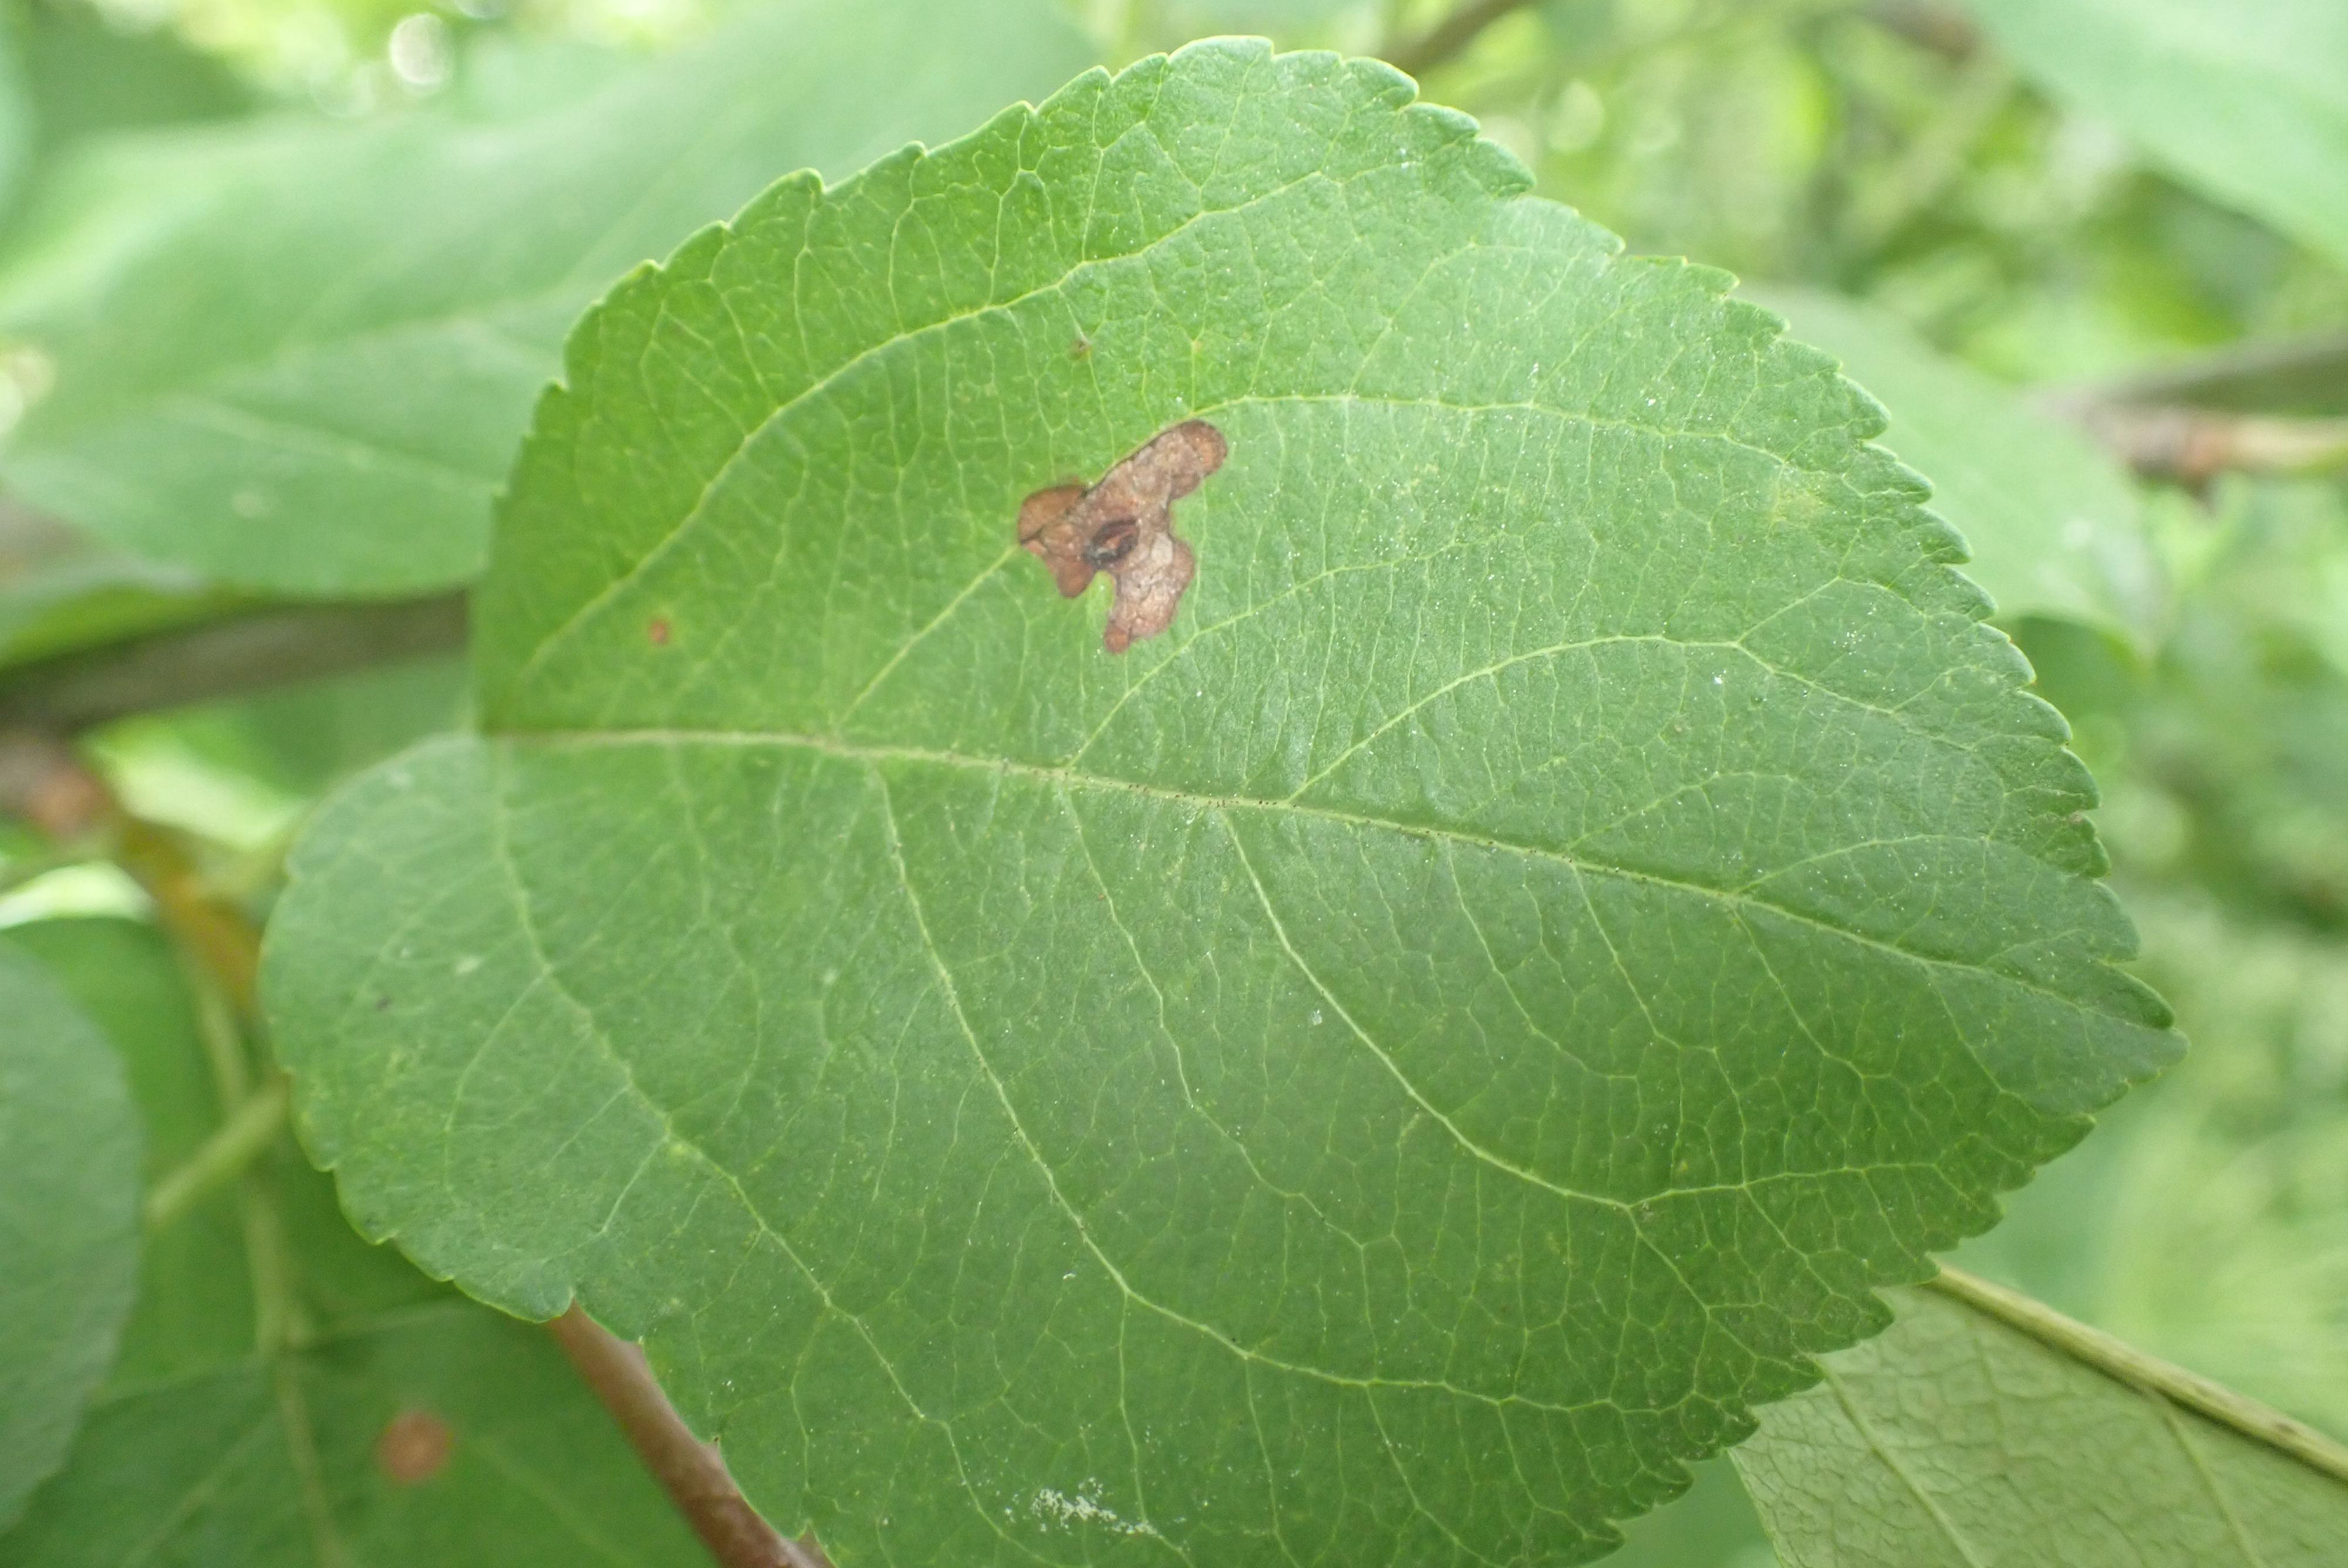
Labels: frog_eye_leaf_spot